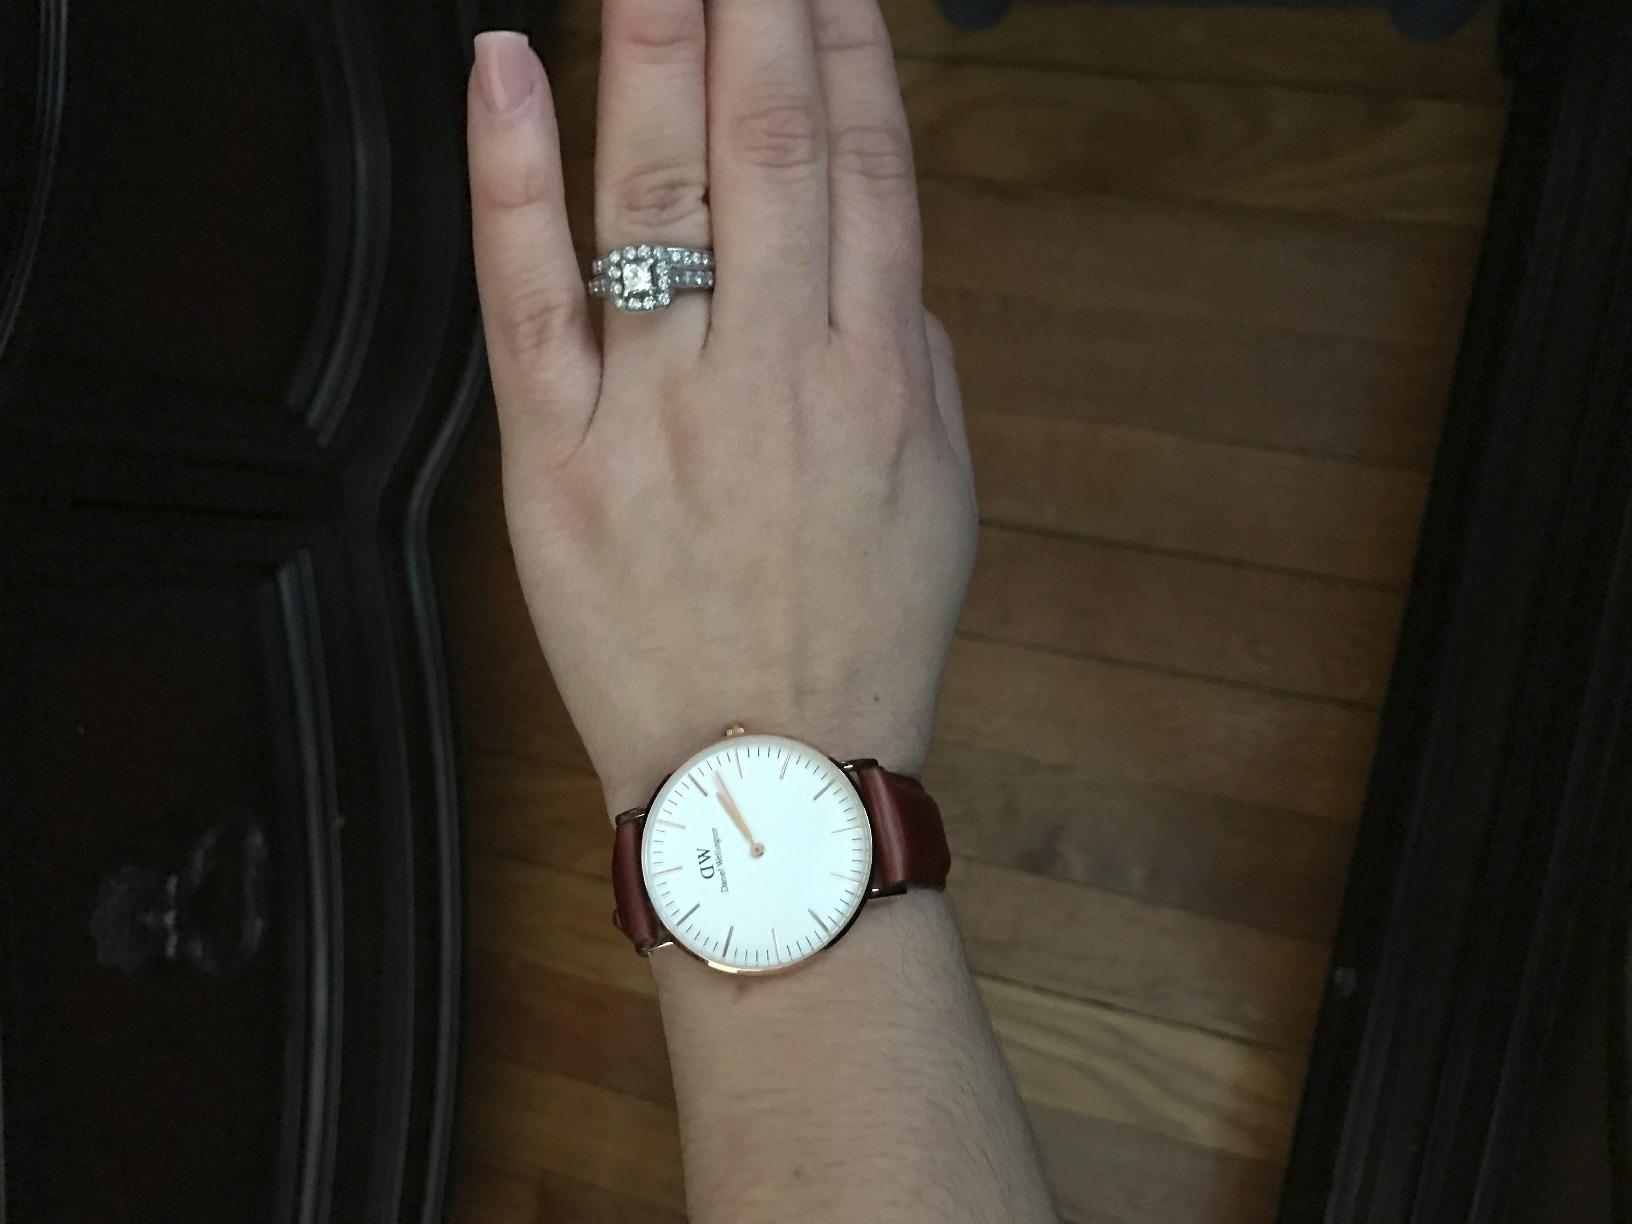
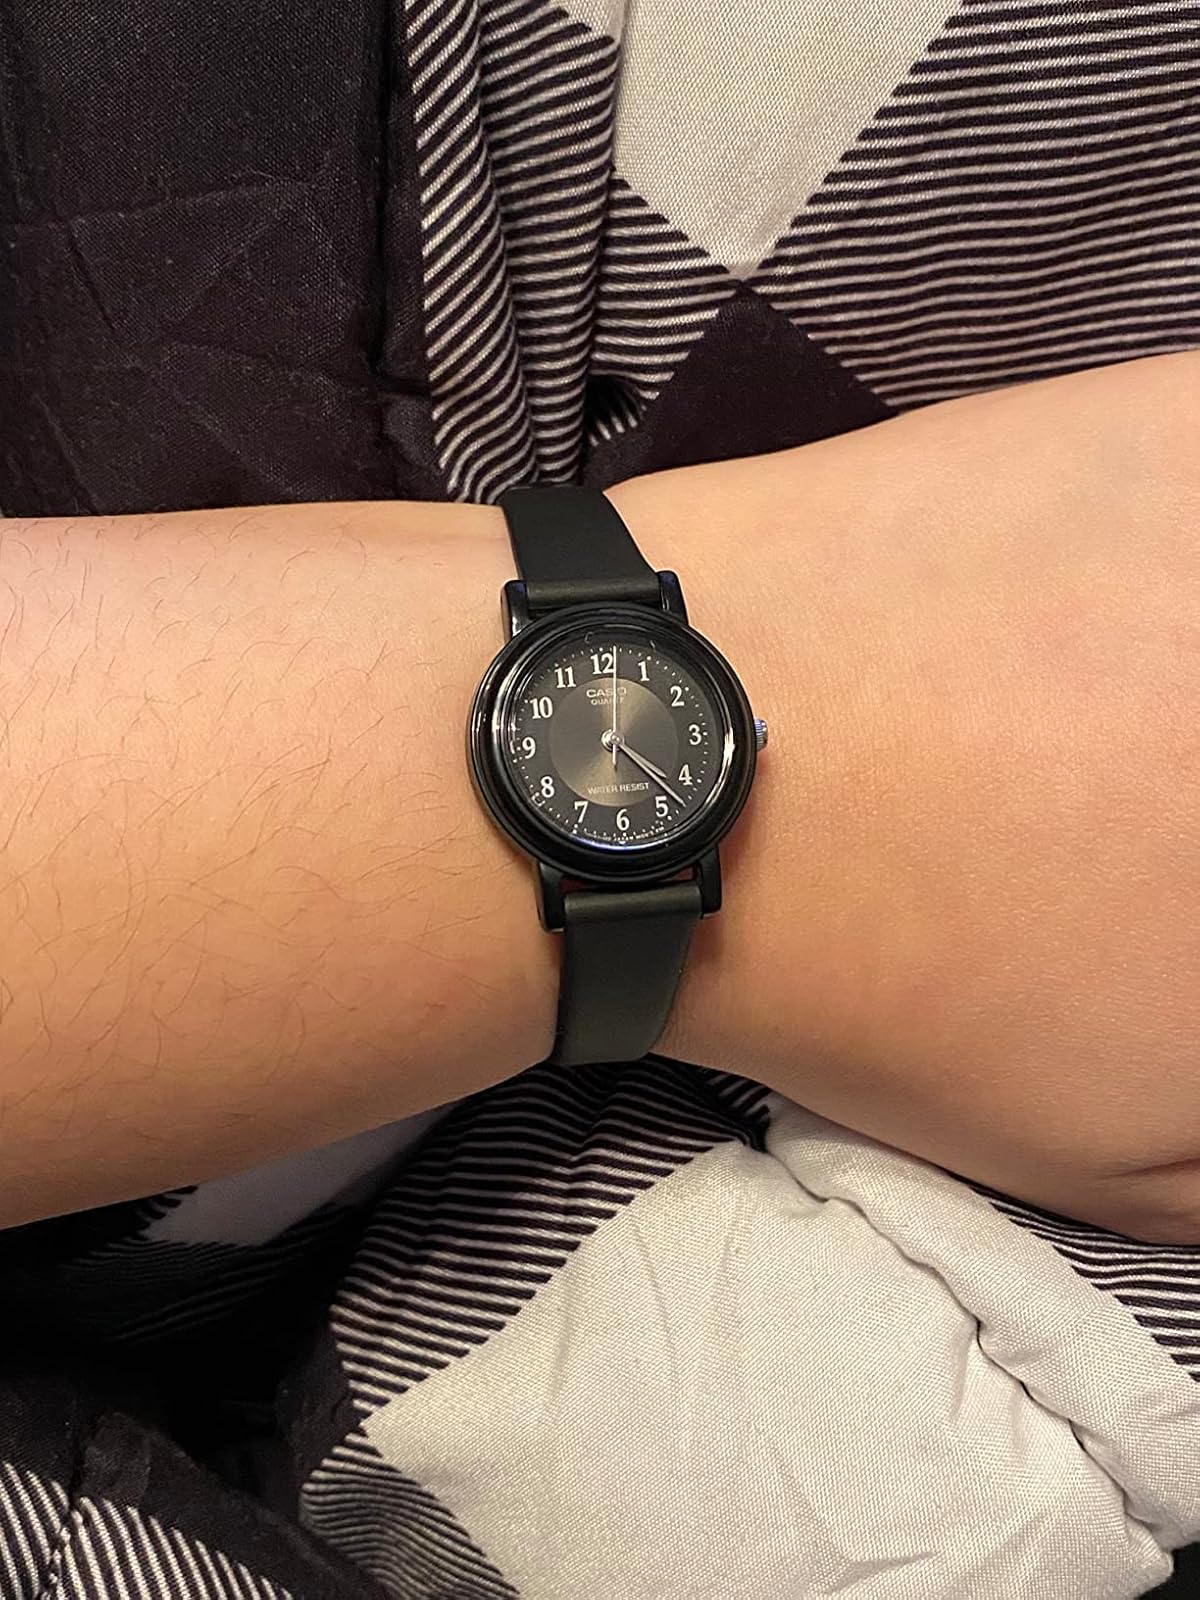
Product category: accessories_watch
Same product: no